Copyright

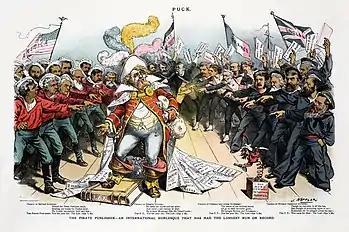
"The Pirate Publisher—An International Burlesque that has the Longest Run on Record", from "Puck", 1886, satirizes the then-existing situation where a publisher could profit by simply copying newly published works from one country, and publishing them in another, and vice versa.

The 1886 Berne Convention first established recognition of authors' rights among sovereign nations, rather than merely bilaterally. Under the Berne Convention, protective rights for creative works do not have to be asserted or declared, as they are automatically in force at creation: an author need not "register" or "apply for" these protective rights in countries adhering to the Berne Convention. As soon as a work is "fixed", that is, written or recorded on some physical medium, its author is automatically entitled to all intellectual property rights in the work, and to any derivative works unless and until the author explicitly disclaims them, or until the rights expires. The Berne Convention also resulted in foreign authors being treated equivalently to domestic authors, in any country signed onto the convention. The UK signed the Berne Convention in 1887 but did not implement large parts of it until 100 years later with the passage of the Copyright, Designs and Patents Act 1988. Specially, for educational and scientific research purposes, the Berne Convention provides the developing countries issue compulsory licenses for the translation or reproduction of copyrighted works within the limits prescribed by the convention. This was a special provision that had been added at the time of 1971 revision of the convention, because of the strong demands of the developing countries. The United States did not sign the Berne Convention until 1989.